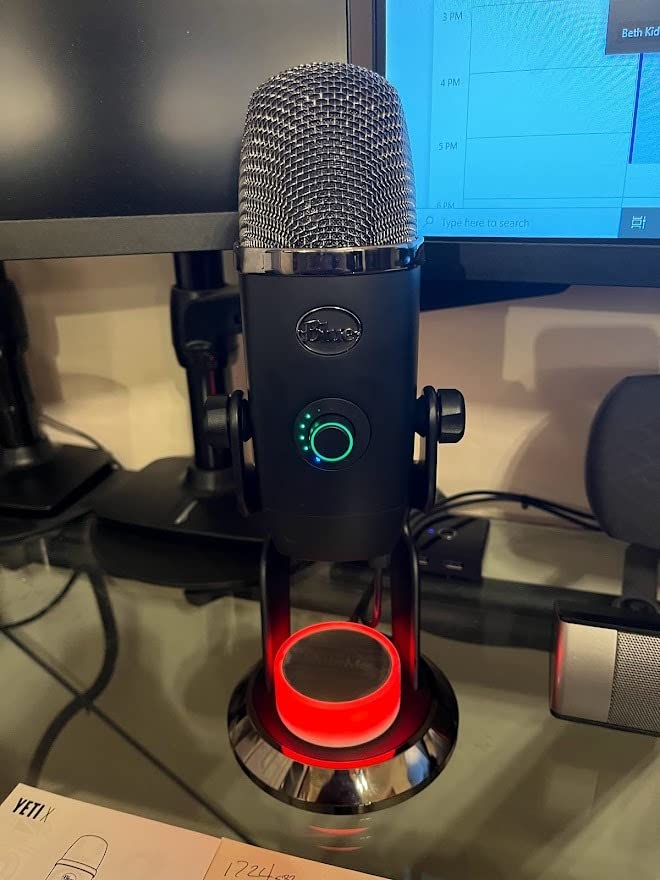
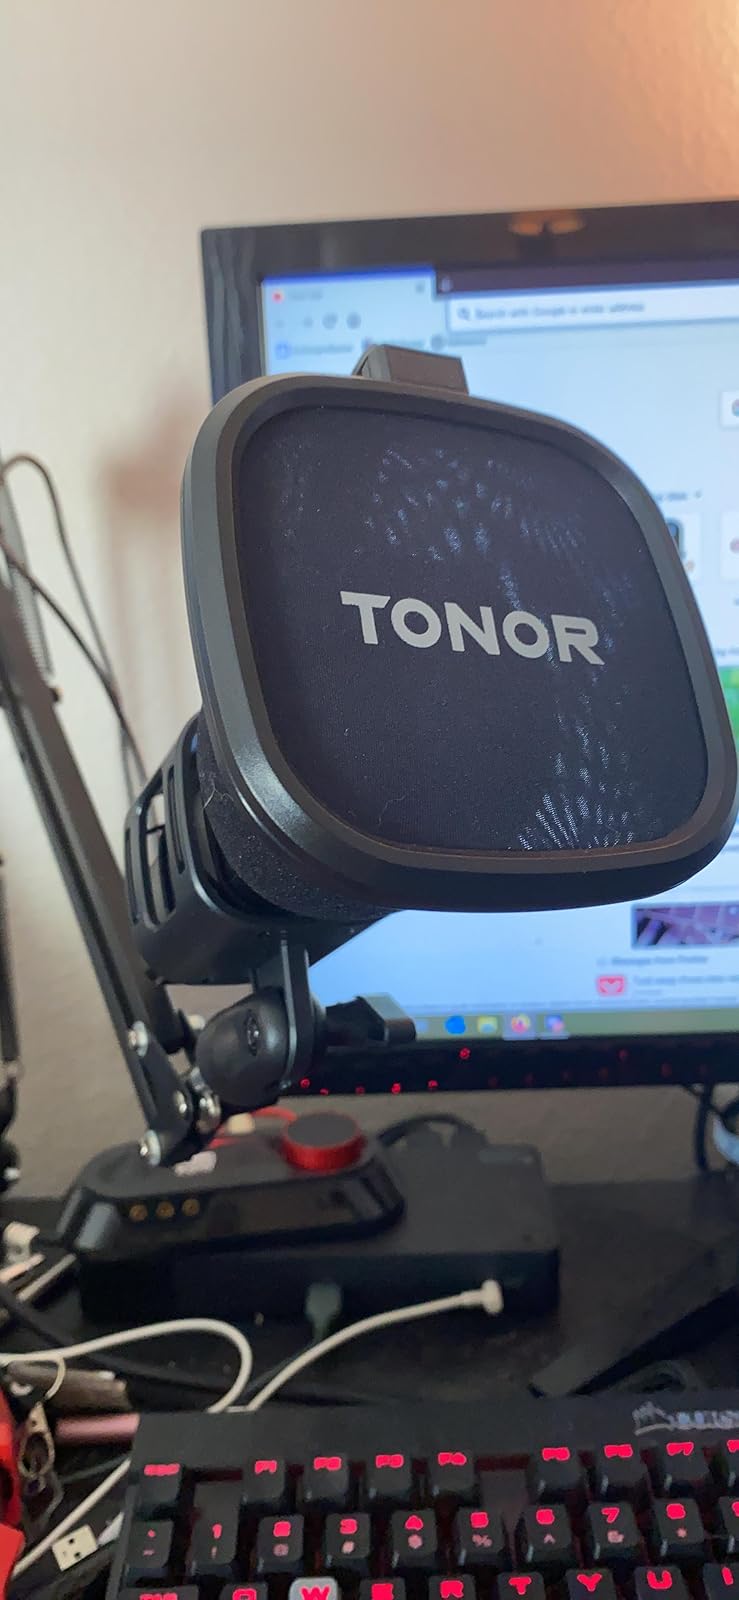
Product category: microphone
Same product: no